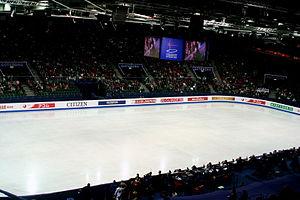
Le Scandinavium est une salle de spectacles et d'événements sportifs située à Göteborg en Suède. Le complexe fut inauguré en 1971, à l’occasion du 350ᵉ anniversaire de la ville. Il est situé dans le quartier des loisirs de Göteborg près du stade Ullevi, du parc Liseberg, de l’Universum, et du Museum of World Culture.
Les championnats du monde de patinage artistique 2008 ont eu lieu du 16 au 23 mars au Scandinavium de Göteborg en Suède.